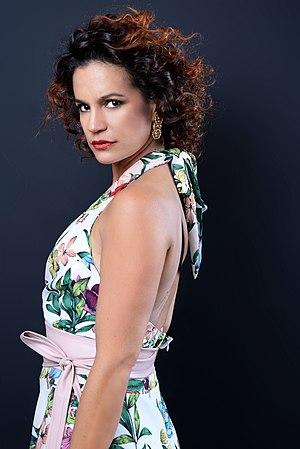
Marieta Orozco, née le 11 février 1978 à Barcelone en Catalogne, est une actrice espagnole. Elle a remporté le prix Goya du meilleur espoir féminin en 1999 pour son rôle dans le drame Barrio de Fernando León de Aranoa.